Skumsrud Heritage Farm

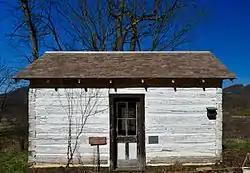

Skumsrud Heritage Farm is a Norwegian immigrant homestead located west of Coon Valley, in Vernon County, Wisconsin, United States.